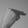
ASL letter: H